Hector Waller

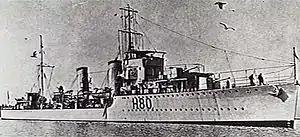
Three-quarter front view of destroyer with twin funnels and two forward gun turrets, at sea

By this stage of his career, Waller had acquired a strong reputation for his communications work. In July 1930, he was posted aboard the Royal Australian Navy's (RAN) flagship, the heavy cruiser HMAS "Australia", as squadron signals officer. He continued in this role upon transferring to "Australia"s sister ship, HMAS "Canberra", in May 1931. In early 1932, he was assigned to the Navy Office in Melbourne, returning to "Canberra" as squadron signals officer in August 1933. He was promoted to commander in June 1934 and the following month became executive officer of the RANC. Departing the college in July 1936, he returned to England and spent six months in the British Naval Intelligence Division. A stint as executive officer of the repair ship HMS "Resource" followed. In November 1937, Waller was given his first command at sea, the RN destroyer HMS "Brazen". His ship handling was criticised early on, but was soon reported by his superiors as having "improved greatly". Stationed in the Mediterranean, "Brazen" monitored progress of the Spanish Civil War, a duty that included protecting British merchant vessels and rescuing the crews of sinking ships. By June 1939, Waller had returned to Australia to become Director of Signals and Communications at the Navy Office.